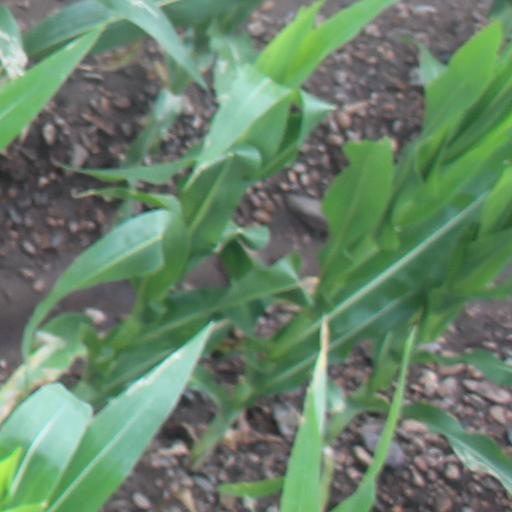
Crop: maize; corn